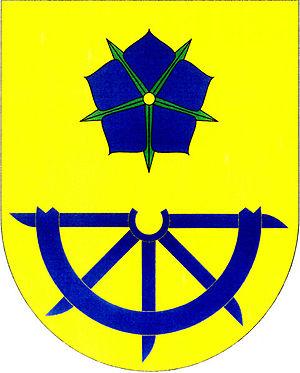
Pístina est une commune du district de Jindřichův Hradec, dans la région de Bohême-du-Sud, en République tchèque. Sa population s'élevait à 127 habitants en 2020.